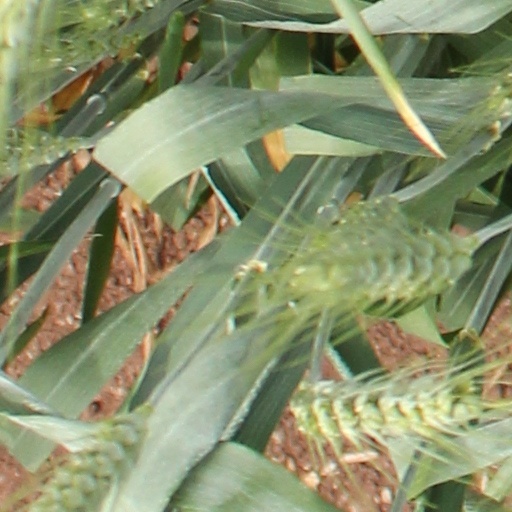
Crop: wheat